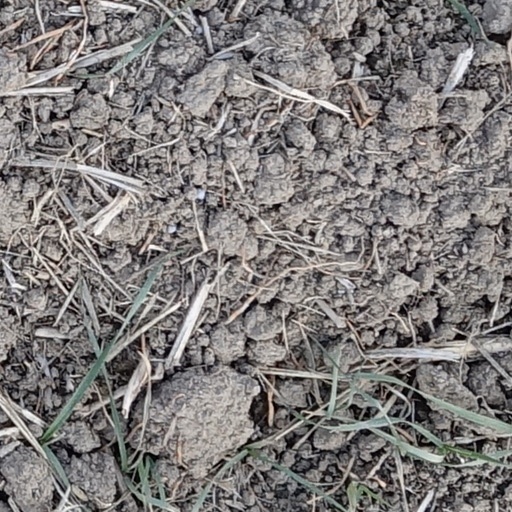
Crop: wheat